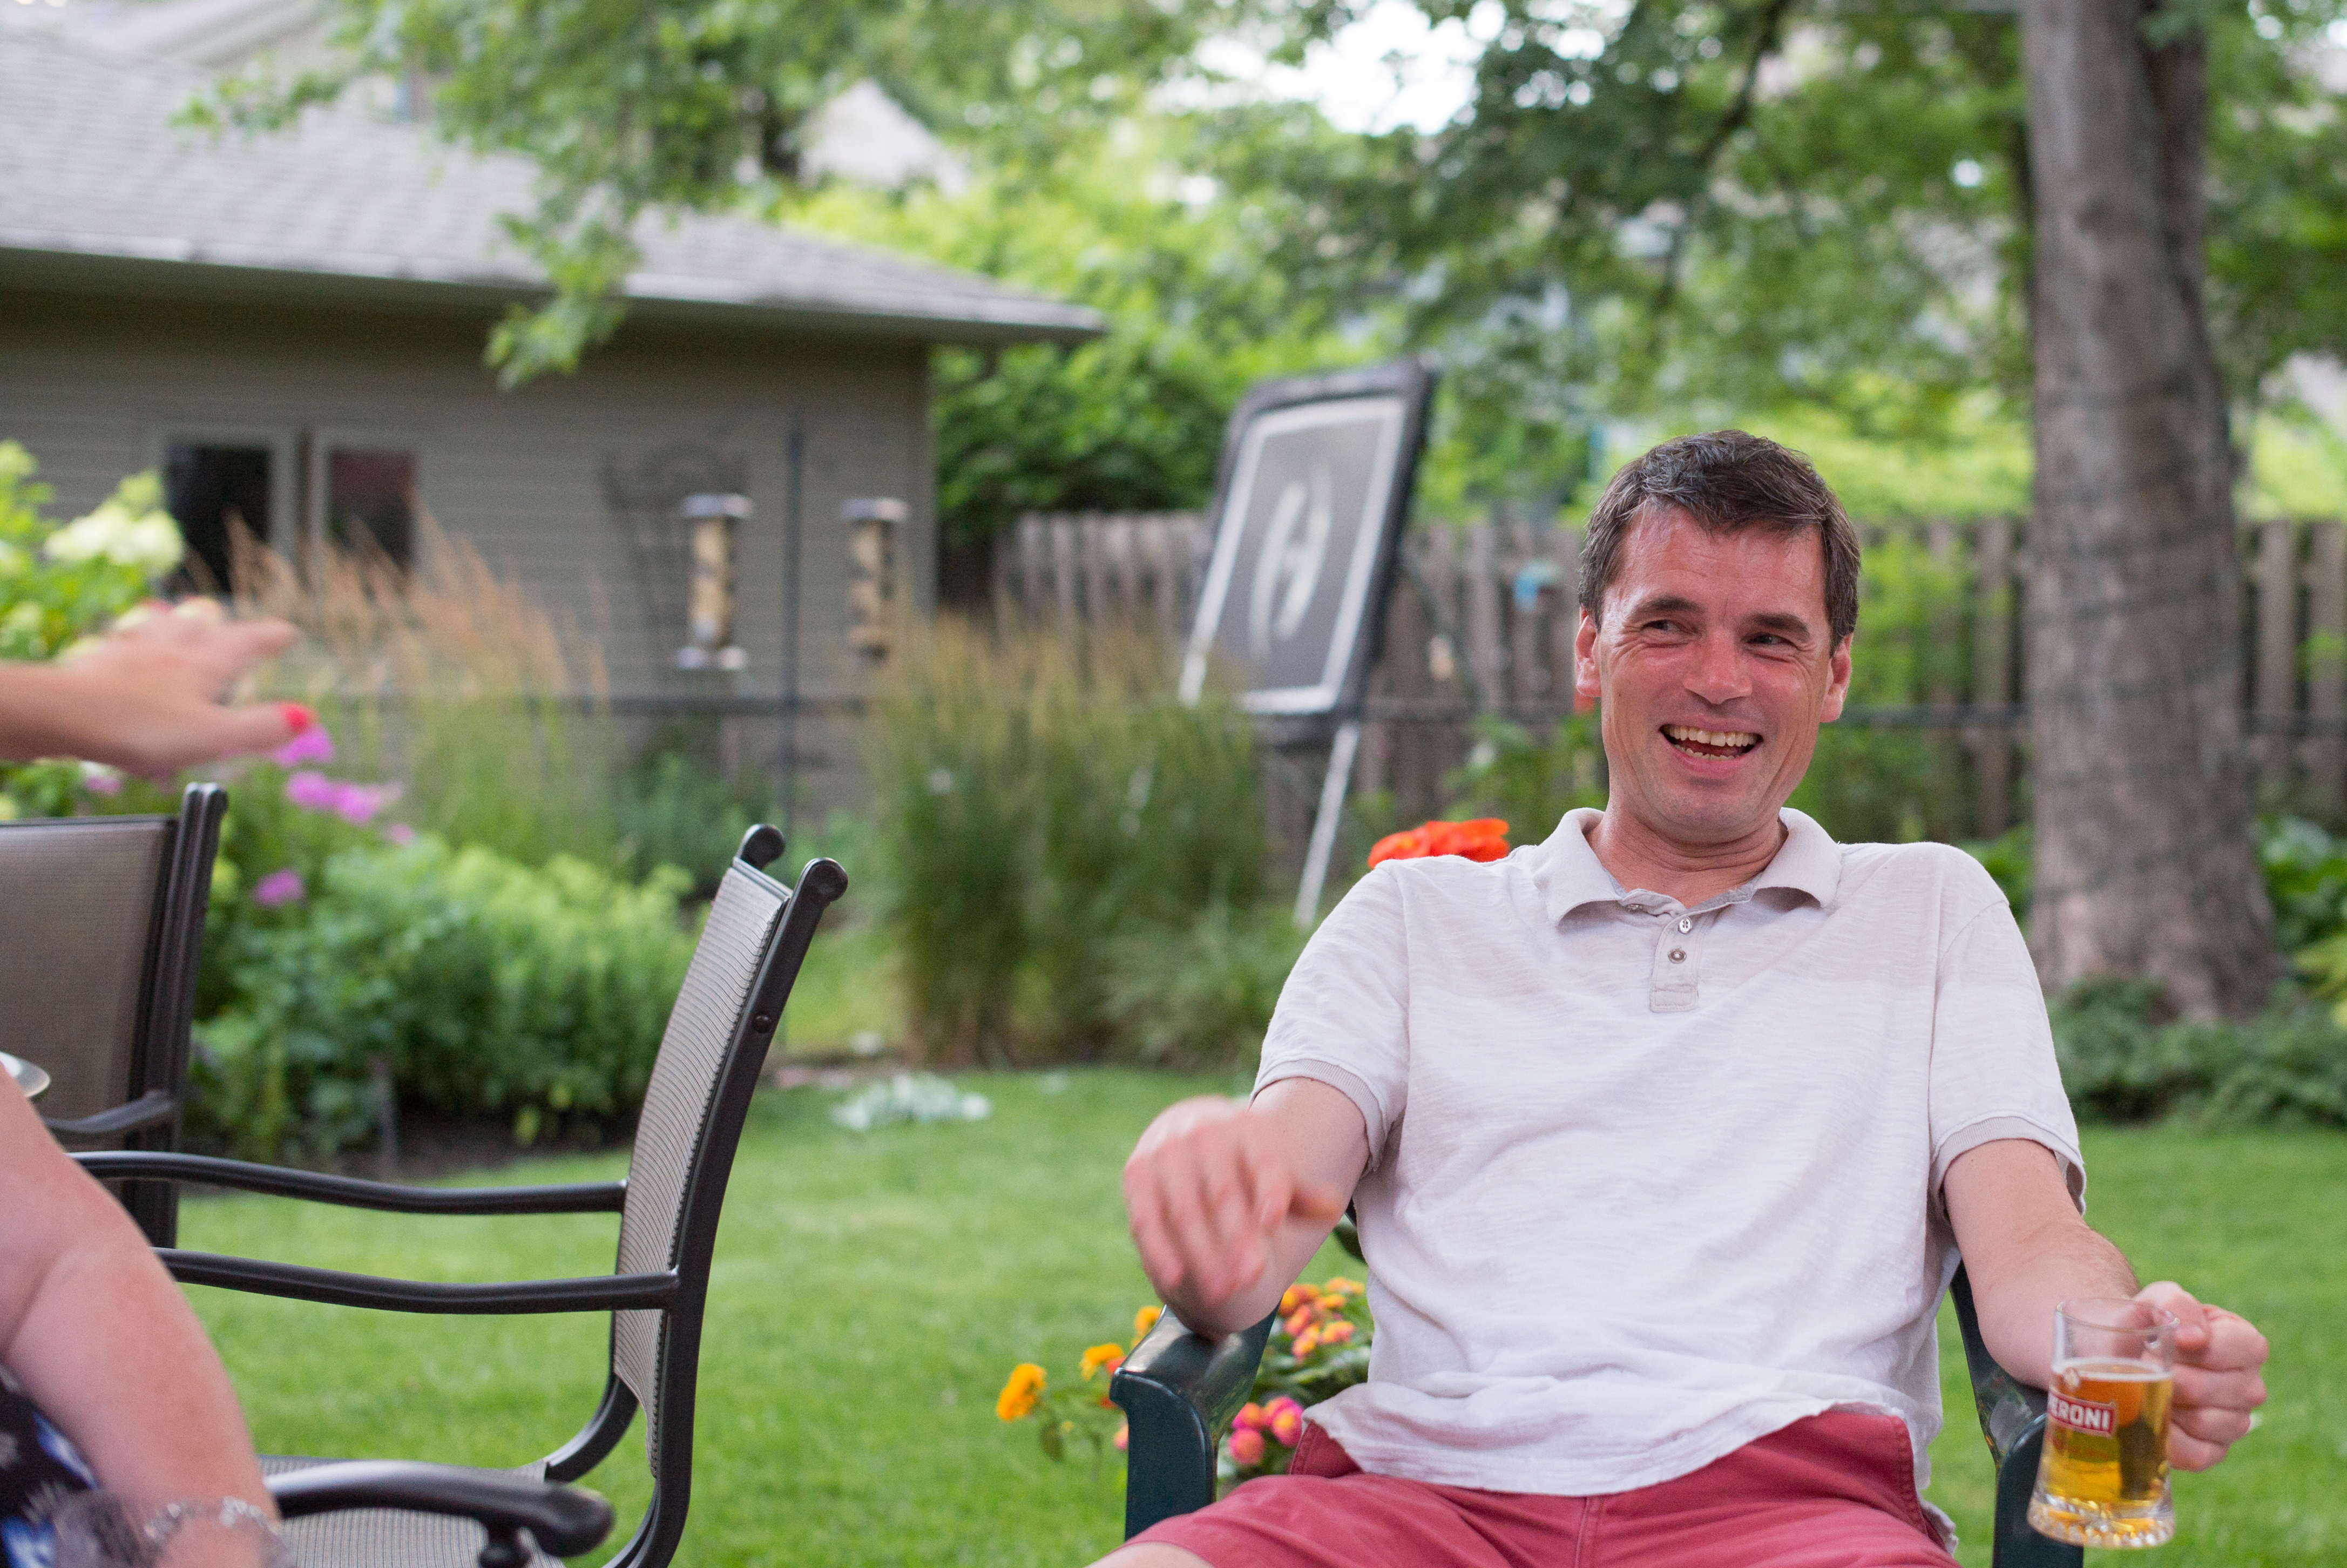
person, people, play, backyard, picnic, family